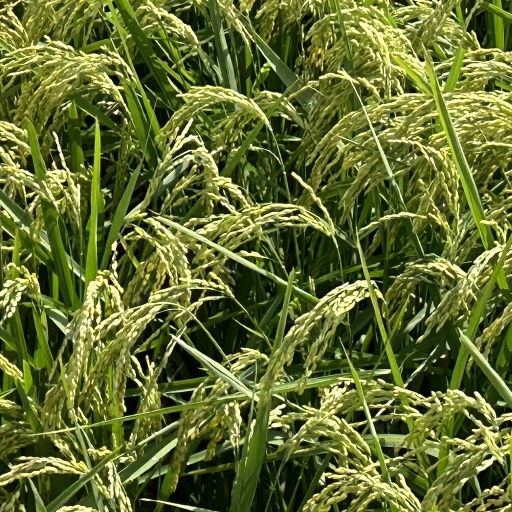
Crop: rice